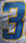
Number: 3